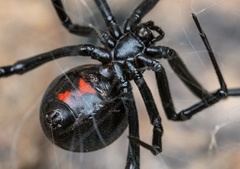
Species: Lactrodectus_hesperus